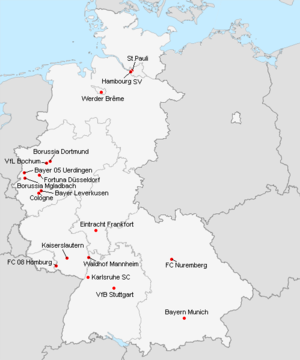
Répartition des clubs en 1.Bundesliga 1989-1990.
La saison 1989-1990 de 1. Bundesliga était la vingt-septième édition de la première division allemande.